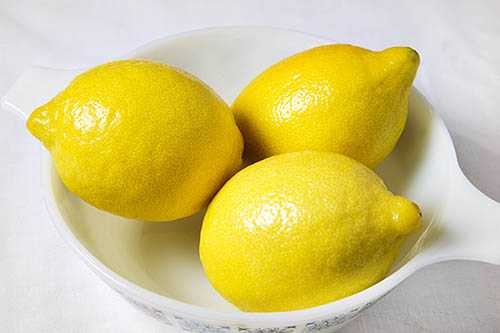
Label: Lemon